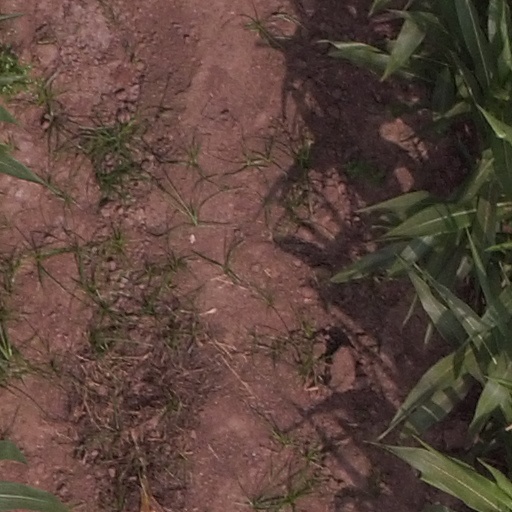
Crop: maize; corn